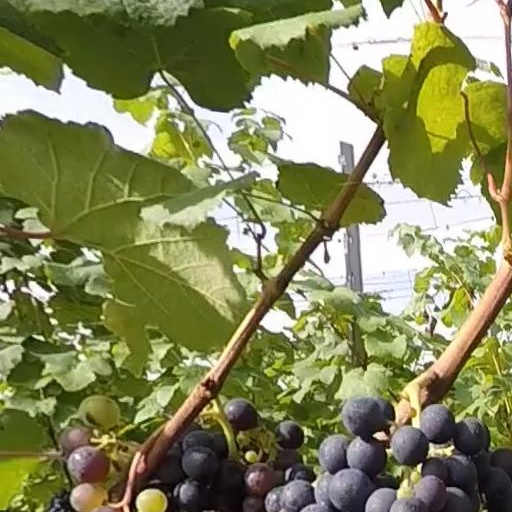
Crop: grape